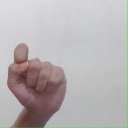
अक्षर: घ